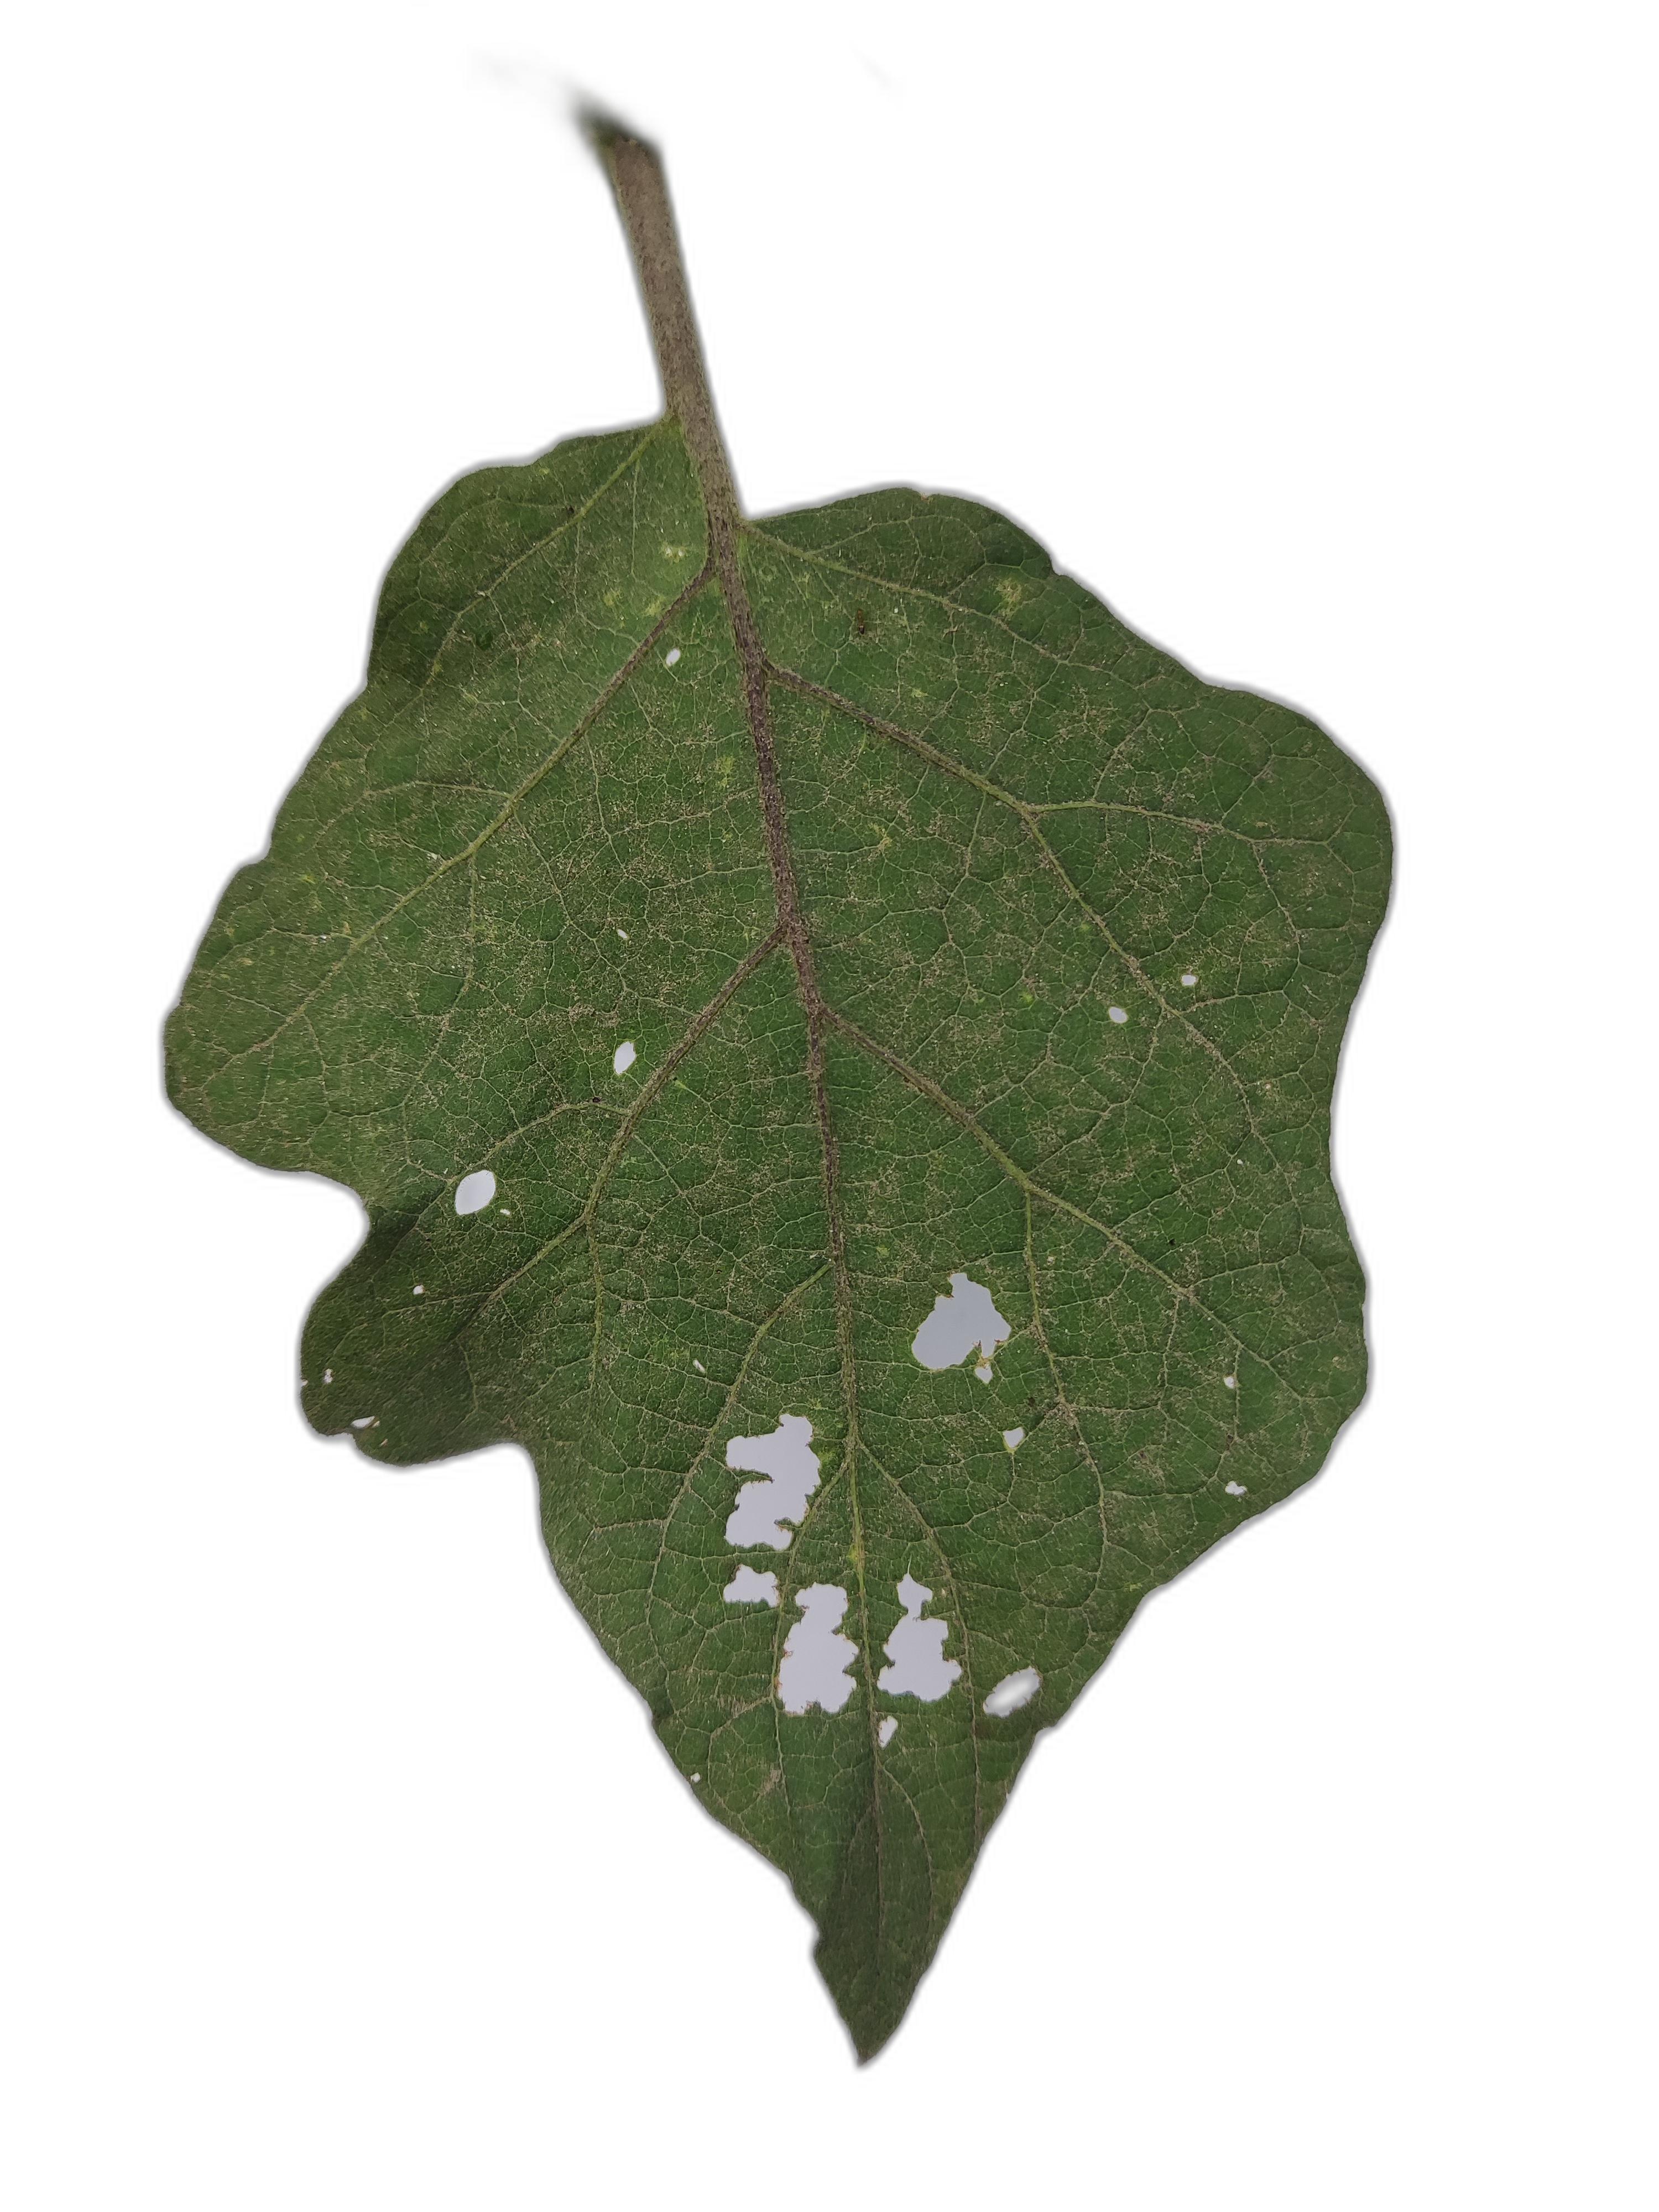
Label: Insect Pest Disease